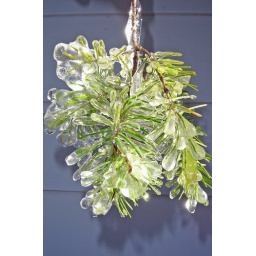
pine sprig found under a dripping faucet the next morning...